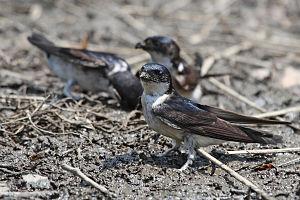
L'Hirondelle de Bonaparte est une espèce de passereaux migrateurs appartenant à la famille des Hirundinidae. Elle a les parties supérieures principalement bleu-noir, à l'exception de son croupion blanc, et a les parties inférieures gris pâle. Ses trois sous-espèces se reproduisent dans l'Himalaya et dans le centre et l'Est de l'Asie, passant l'hiver à plus basse altitude dans les montagnes ou en Asie du Sud-Est. Cette espèce est localement abondante et sa population est en expansion vers le nord, en Sibérie, et son statut de conservation n'est donc en aucune manière préoccupant.